Chigi vase

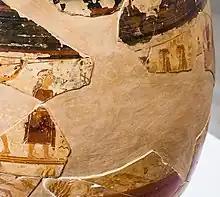
Judgement of Paris scene

The scene with the Judgement of Paris on the Chigi vase is the earliest extant depiction of the myth, evidence perhaps of knowledge of the lost epic "Cypria" from the 650s BC. Most of the scene, especially the bodies of the three goddesses, is lost. The largely complete figure of Paris is labelled "Alexandros" in the Homeric manner, though the writer might not be the same as the painter since the inscriptions are not typically Corinthian.